Nakijin Chōfu

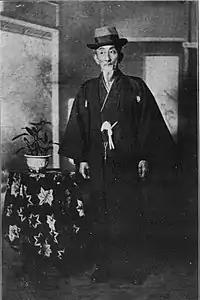
Prince Nakijin

Prince Gushikawa, later known as , also known by the Chinese-style name , was a Ryukyuan prince and founder of the Nakijin cadet branch as the son of Shō Iku, king of Ryukyu, and the regent for his older brother Shō Tai, the final king, from 1875 to 1879. He was created a in the "kazoku" (peerage) of the Japanese Empire following the annexation of Ryukyu into Okinawa Prefecture.